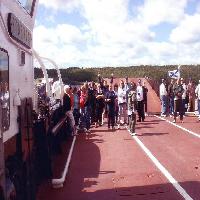
Weather: sun or clear